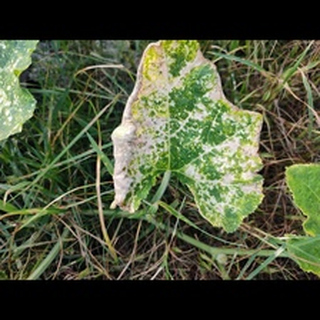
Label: pumpkin_powdery_mildew